Virtua Fighter 2

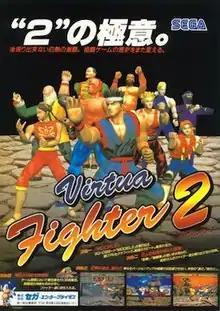
Japanese arcade flyer

is a 1994 fighting video game developed and published by Sega for arcades. It is the second game in the "Virtua Fighter" series and the sequel to "Virtua Fighter" (1993). Created by Sega's Yu Suzuki-headed AM2 team, it was designed on the purpose-made Sega Model 2 hardware which provided a significant upgrade in graphical capabilities. Following its release on the arcades, "Virtua Fighter 2" was ported to the Sega Saturn home console in November 1995, while ports for some other platforms appeared later.